Norwegian Nobel Institute

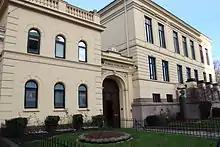
Norwegian Nobel Institute in Oslo

The Norwegian Nobel Institute is located in Oslo, Norway. The institute is located at Henrik Ibsen Street 51 in the center of the city. It is situated just by the side of the Royal Palace.